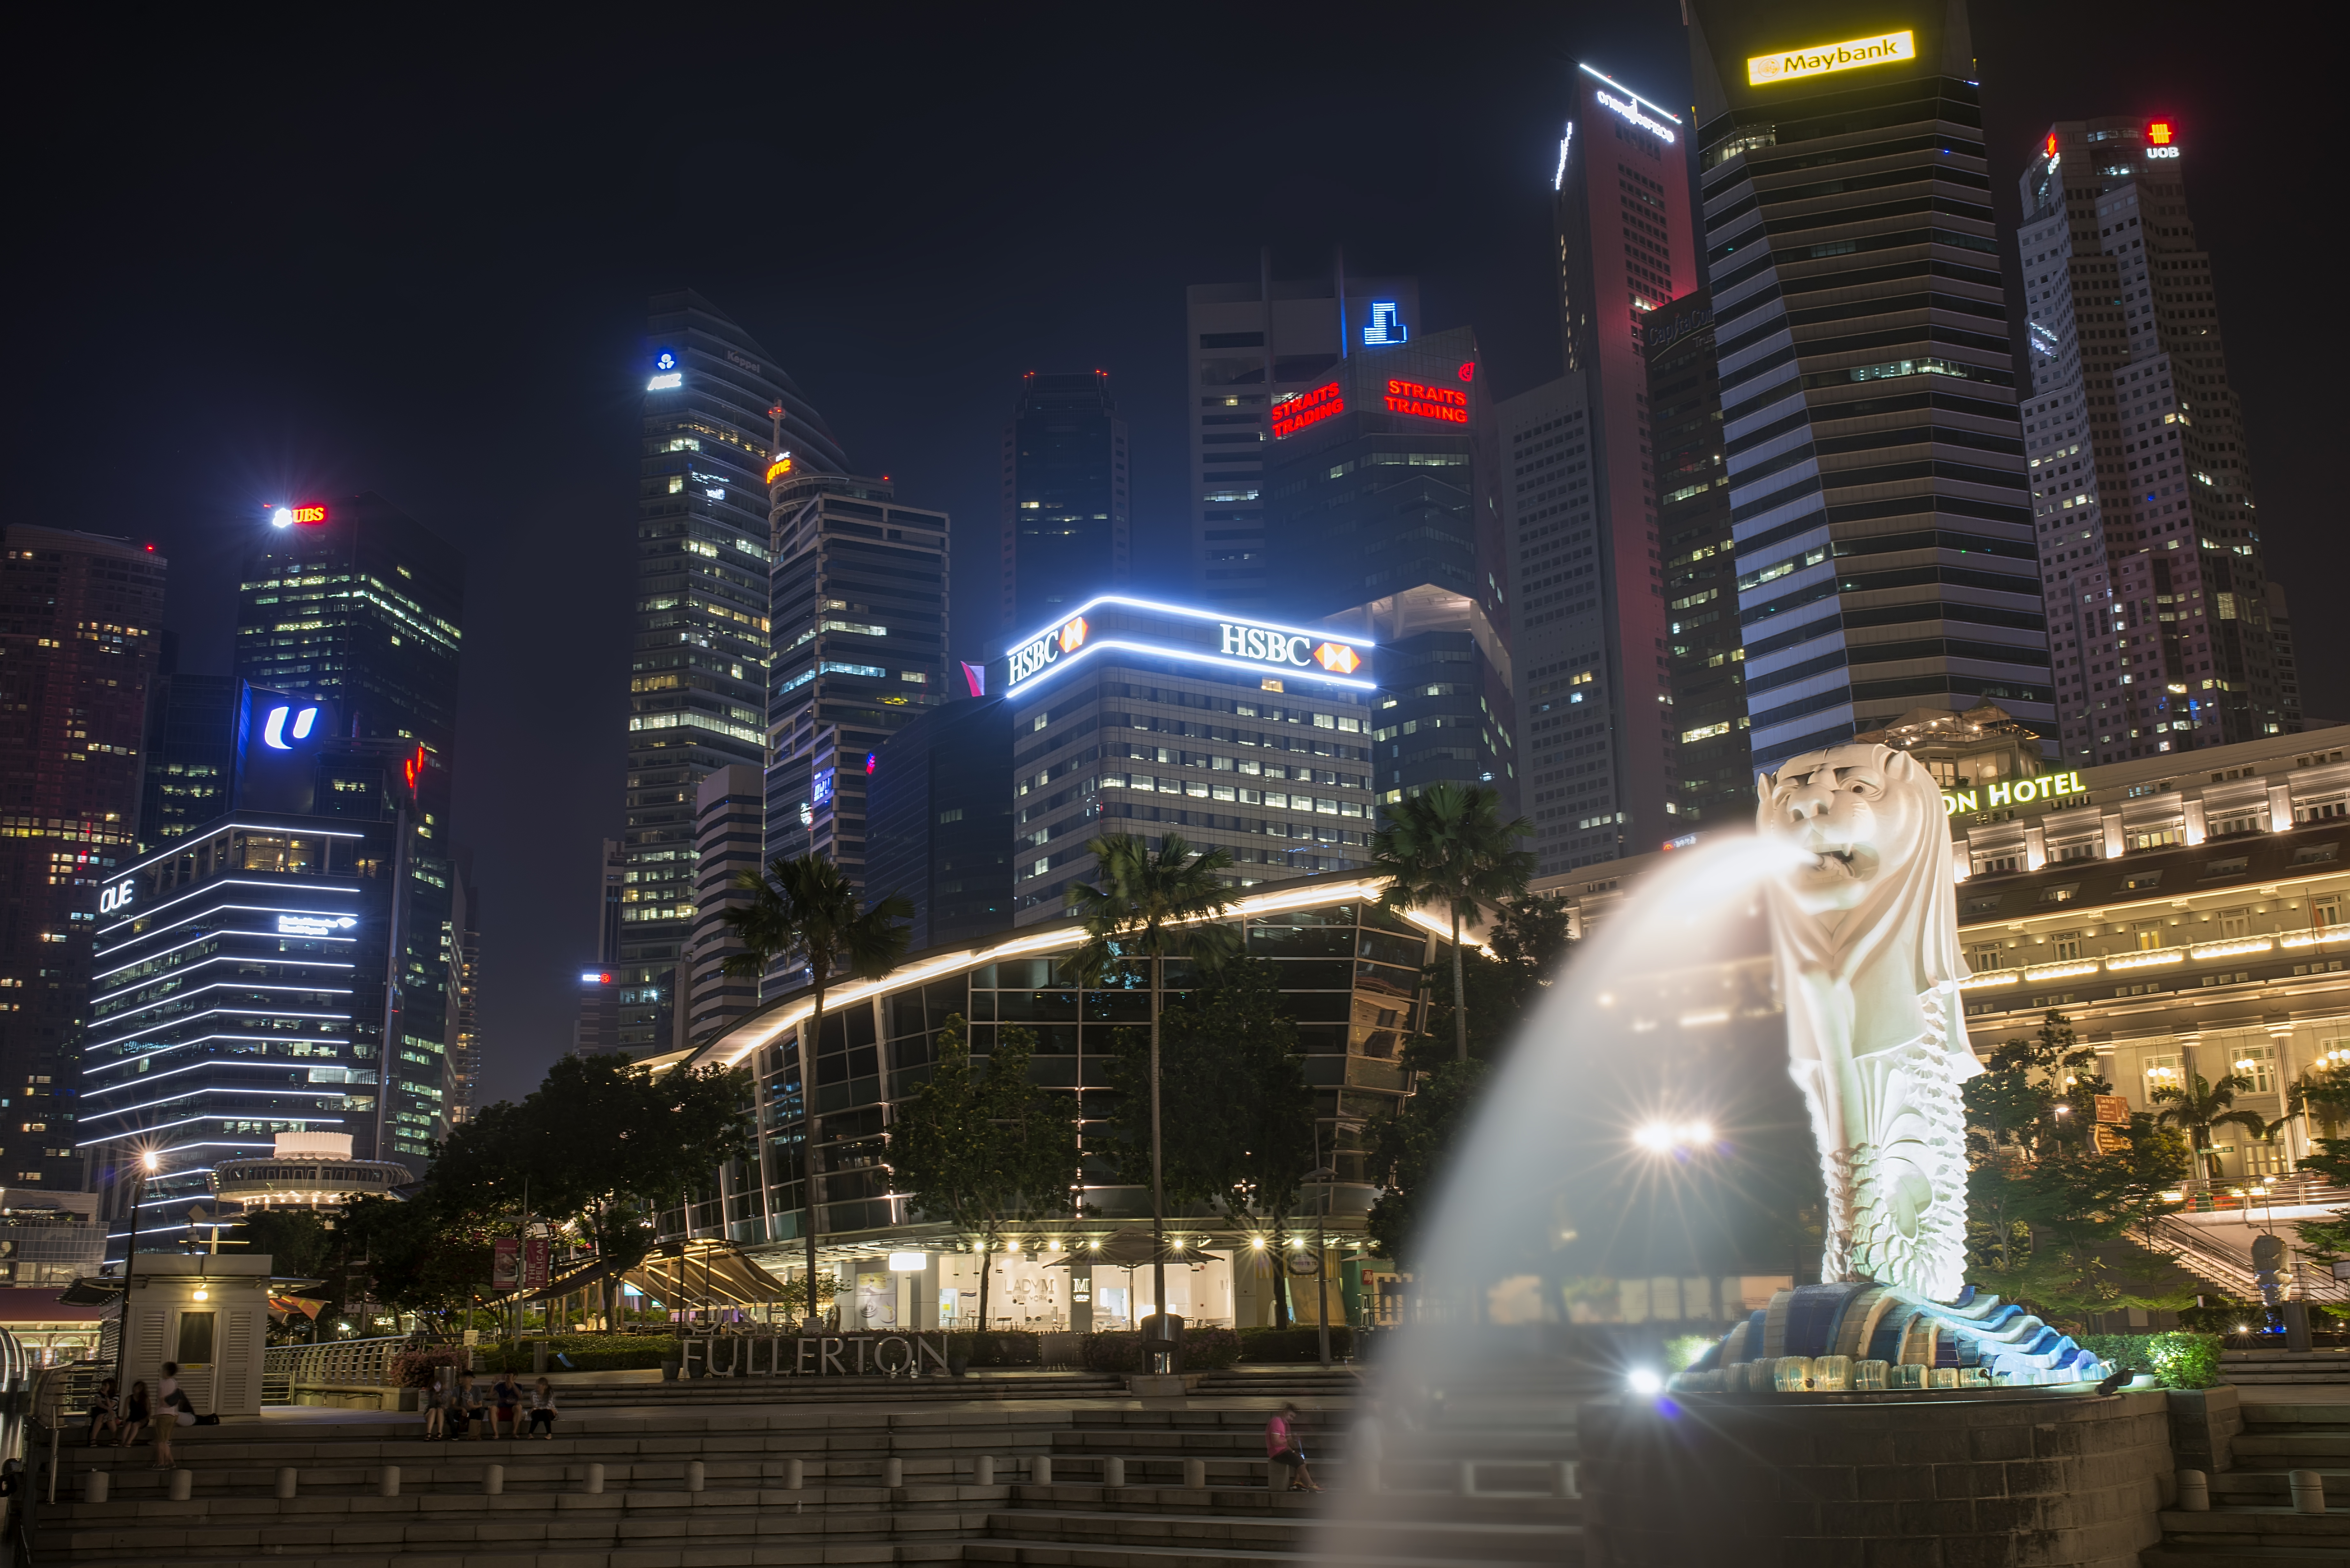
water, light, skyline, night, city, skyscraper, cityscape, downtown, travel, evening, spray, bay, landmark, marina, nikon, tourism, lion, national, one, photograph, wide, angle, low, icon, mascot, singapore, cbd, esplanade, fullerton, merlion, metropolis, urban area, human settlement, metropolitan area